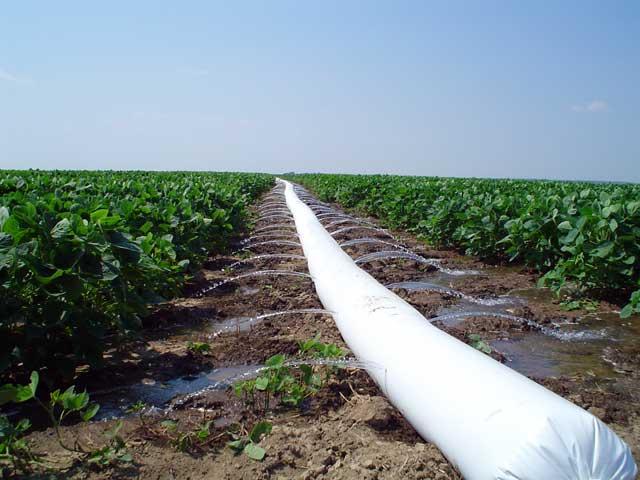
Hili ni shamba la kilimo lenye mimea, pengine maharagwe au mazao mengine ya shambani na bomba refu jeupe la umwagiliaji likipita katikati ya shamba hilo. Bomba hili la umwagiliaji linajulikana kama [cs]polypipe[cs].